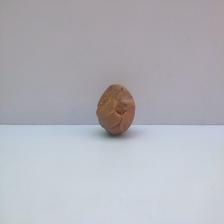
Size: Spoiled